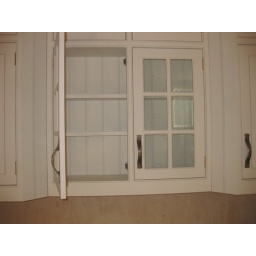
Glass fronted wall unit above sink